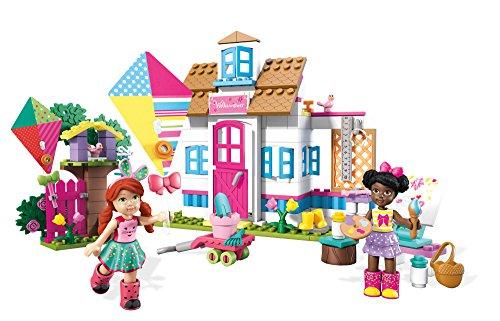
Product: Mega Construx Welliewishers Playful Playhouse Buildable Playset
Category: Toys & Games | Dolls & Accessories | Playsets
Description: Easy-to-build Playhouse with interior rooms, and doors and windows that open.
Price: $22.99
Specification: ProductDimensions:2.3x12.8x10.3inches|ItemWeight:15.2ounces|ShippingWeight:1.05pounds(Viewshippingratesandpolicies)|DomesticShipping:ItemcanbeshippedwithinU.S.|InternationalShipping:ThisitemcanbeshippedtoselectcountriesoutsideoftheU.S.LearnMore|ASIN:B01N5QY3A1|Itemmodelnumber:FFC49|Manufacturerrecommendedage:6-10years